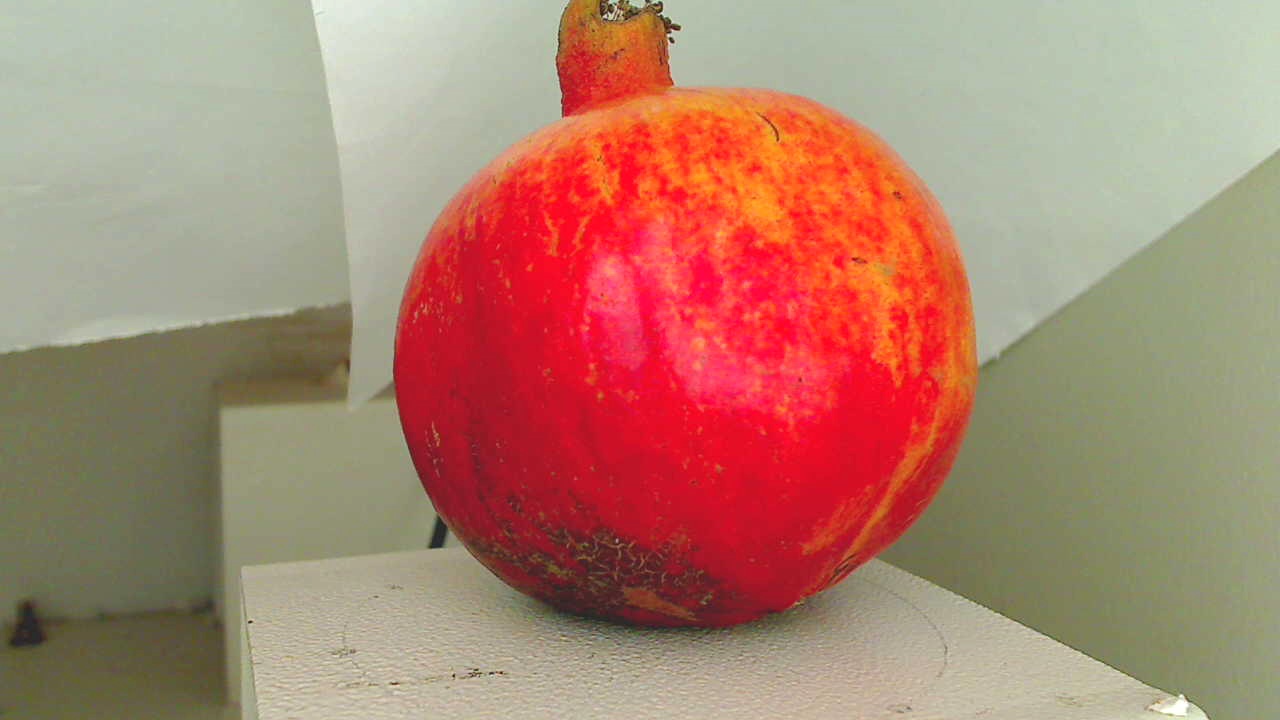
Grade: grade-2
Quality: quality-3